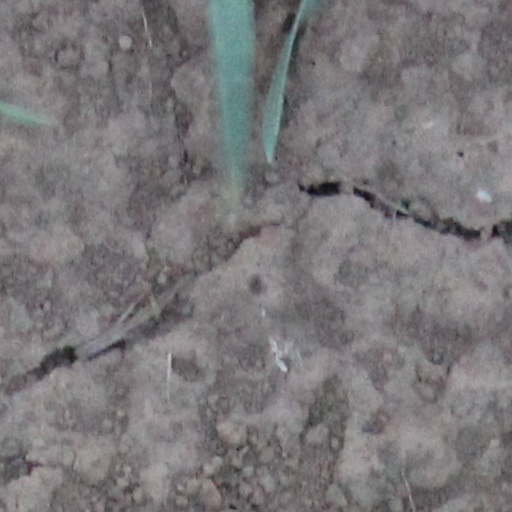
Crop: wheat